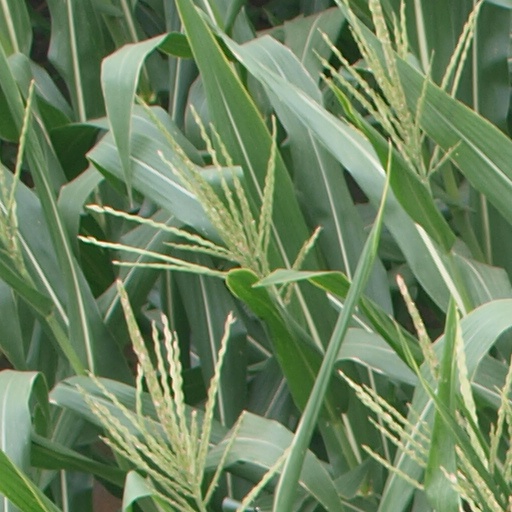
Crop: maize; corn